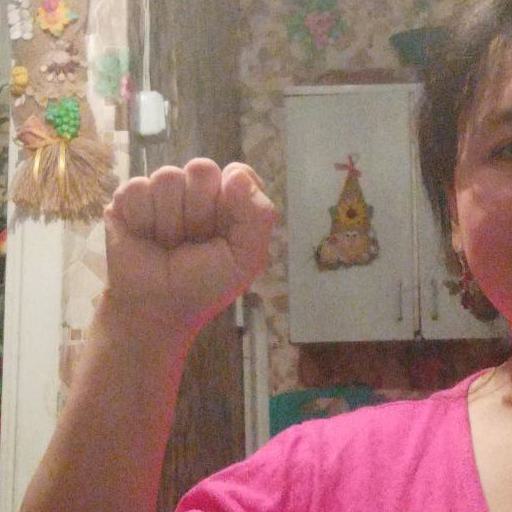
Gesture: fist